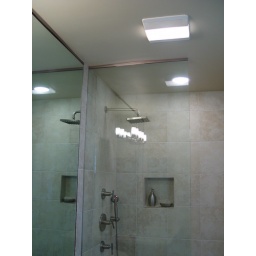
Adil Tabri can provide and install mirror and glass trims in any finish. This photo features brushed nickel appointments.